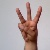
The image shows a hand gesture representing the letter 'W' in Indian Sign Language.